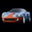
Label: automobile